Polycystin 1

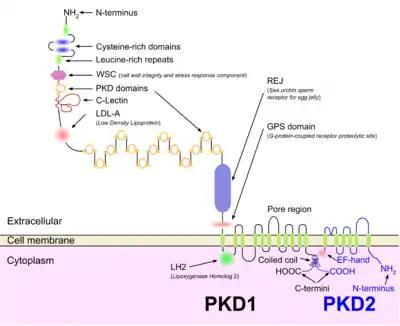
PC1 interacts with polycystin 2 by a cytoplasmic coiled-coil domain.

PC1 is a membrane-bound protein 4303 amino acids in length expressed largely upon the primary cilium, as well as apical membranes, adherens junctions, and desmosomes. It has 11 transmembrane domains, a large extracellular N-terminal domain, and a short (about 200 amino acid) cytoplasmic C-terminal domain. This intracellular domain contains a coiled-coil domain through which PC1 interacts with polycystin 2 (PC2), a membrane-bound Ca-permeable ion channel.